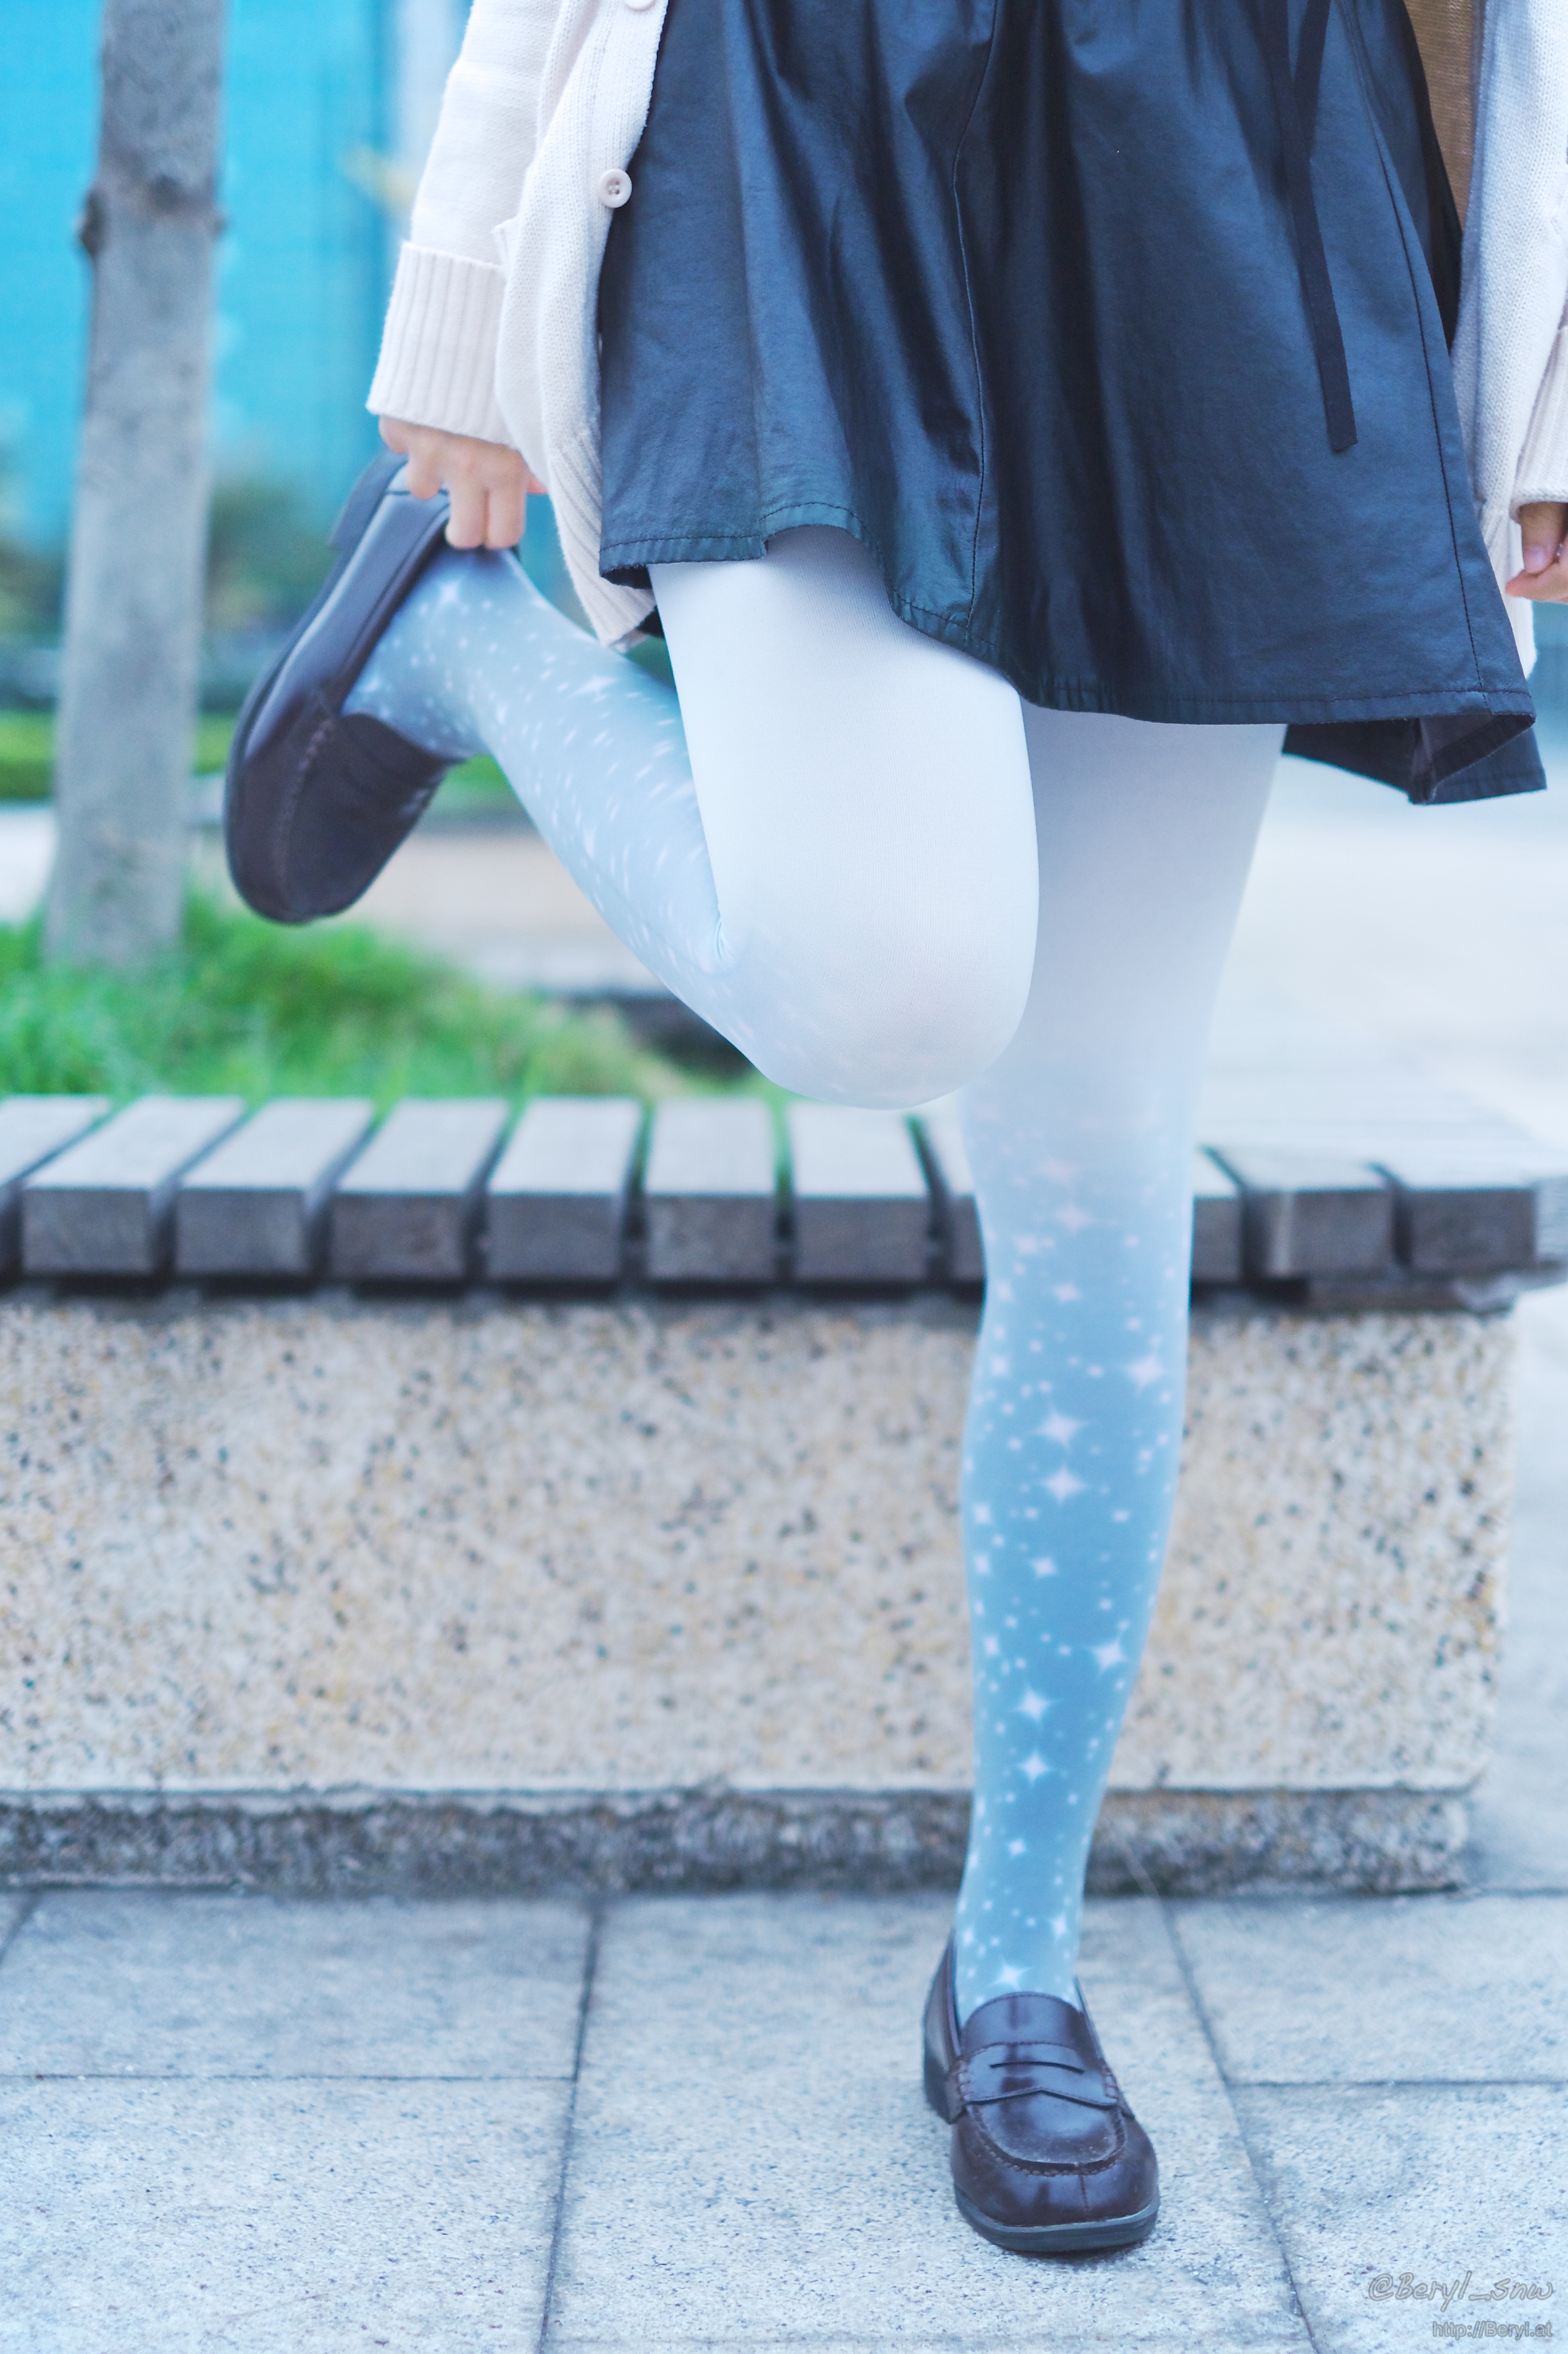
shoe, cold, winter, girl, white, cute, fujifilm, leg, spring, color, clean, fashion, blue, clothing, outerwear, season, denim, shoes, hands, cool, 35mm, legs, footwear, tiny, faceless, school, skirt, socks, tights, pantyhose, schoolgirl, sock, xf35mmf14r, xpro1